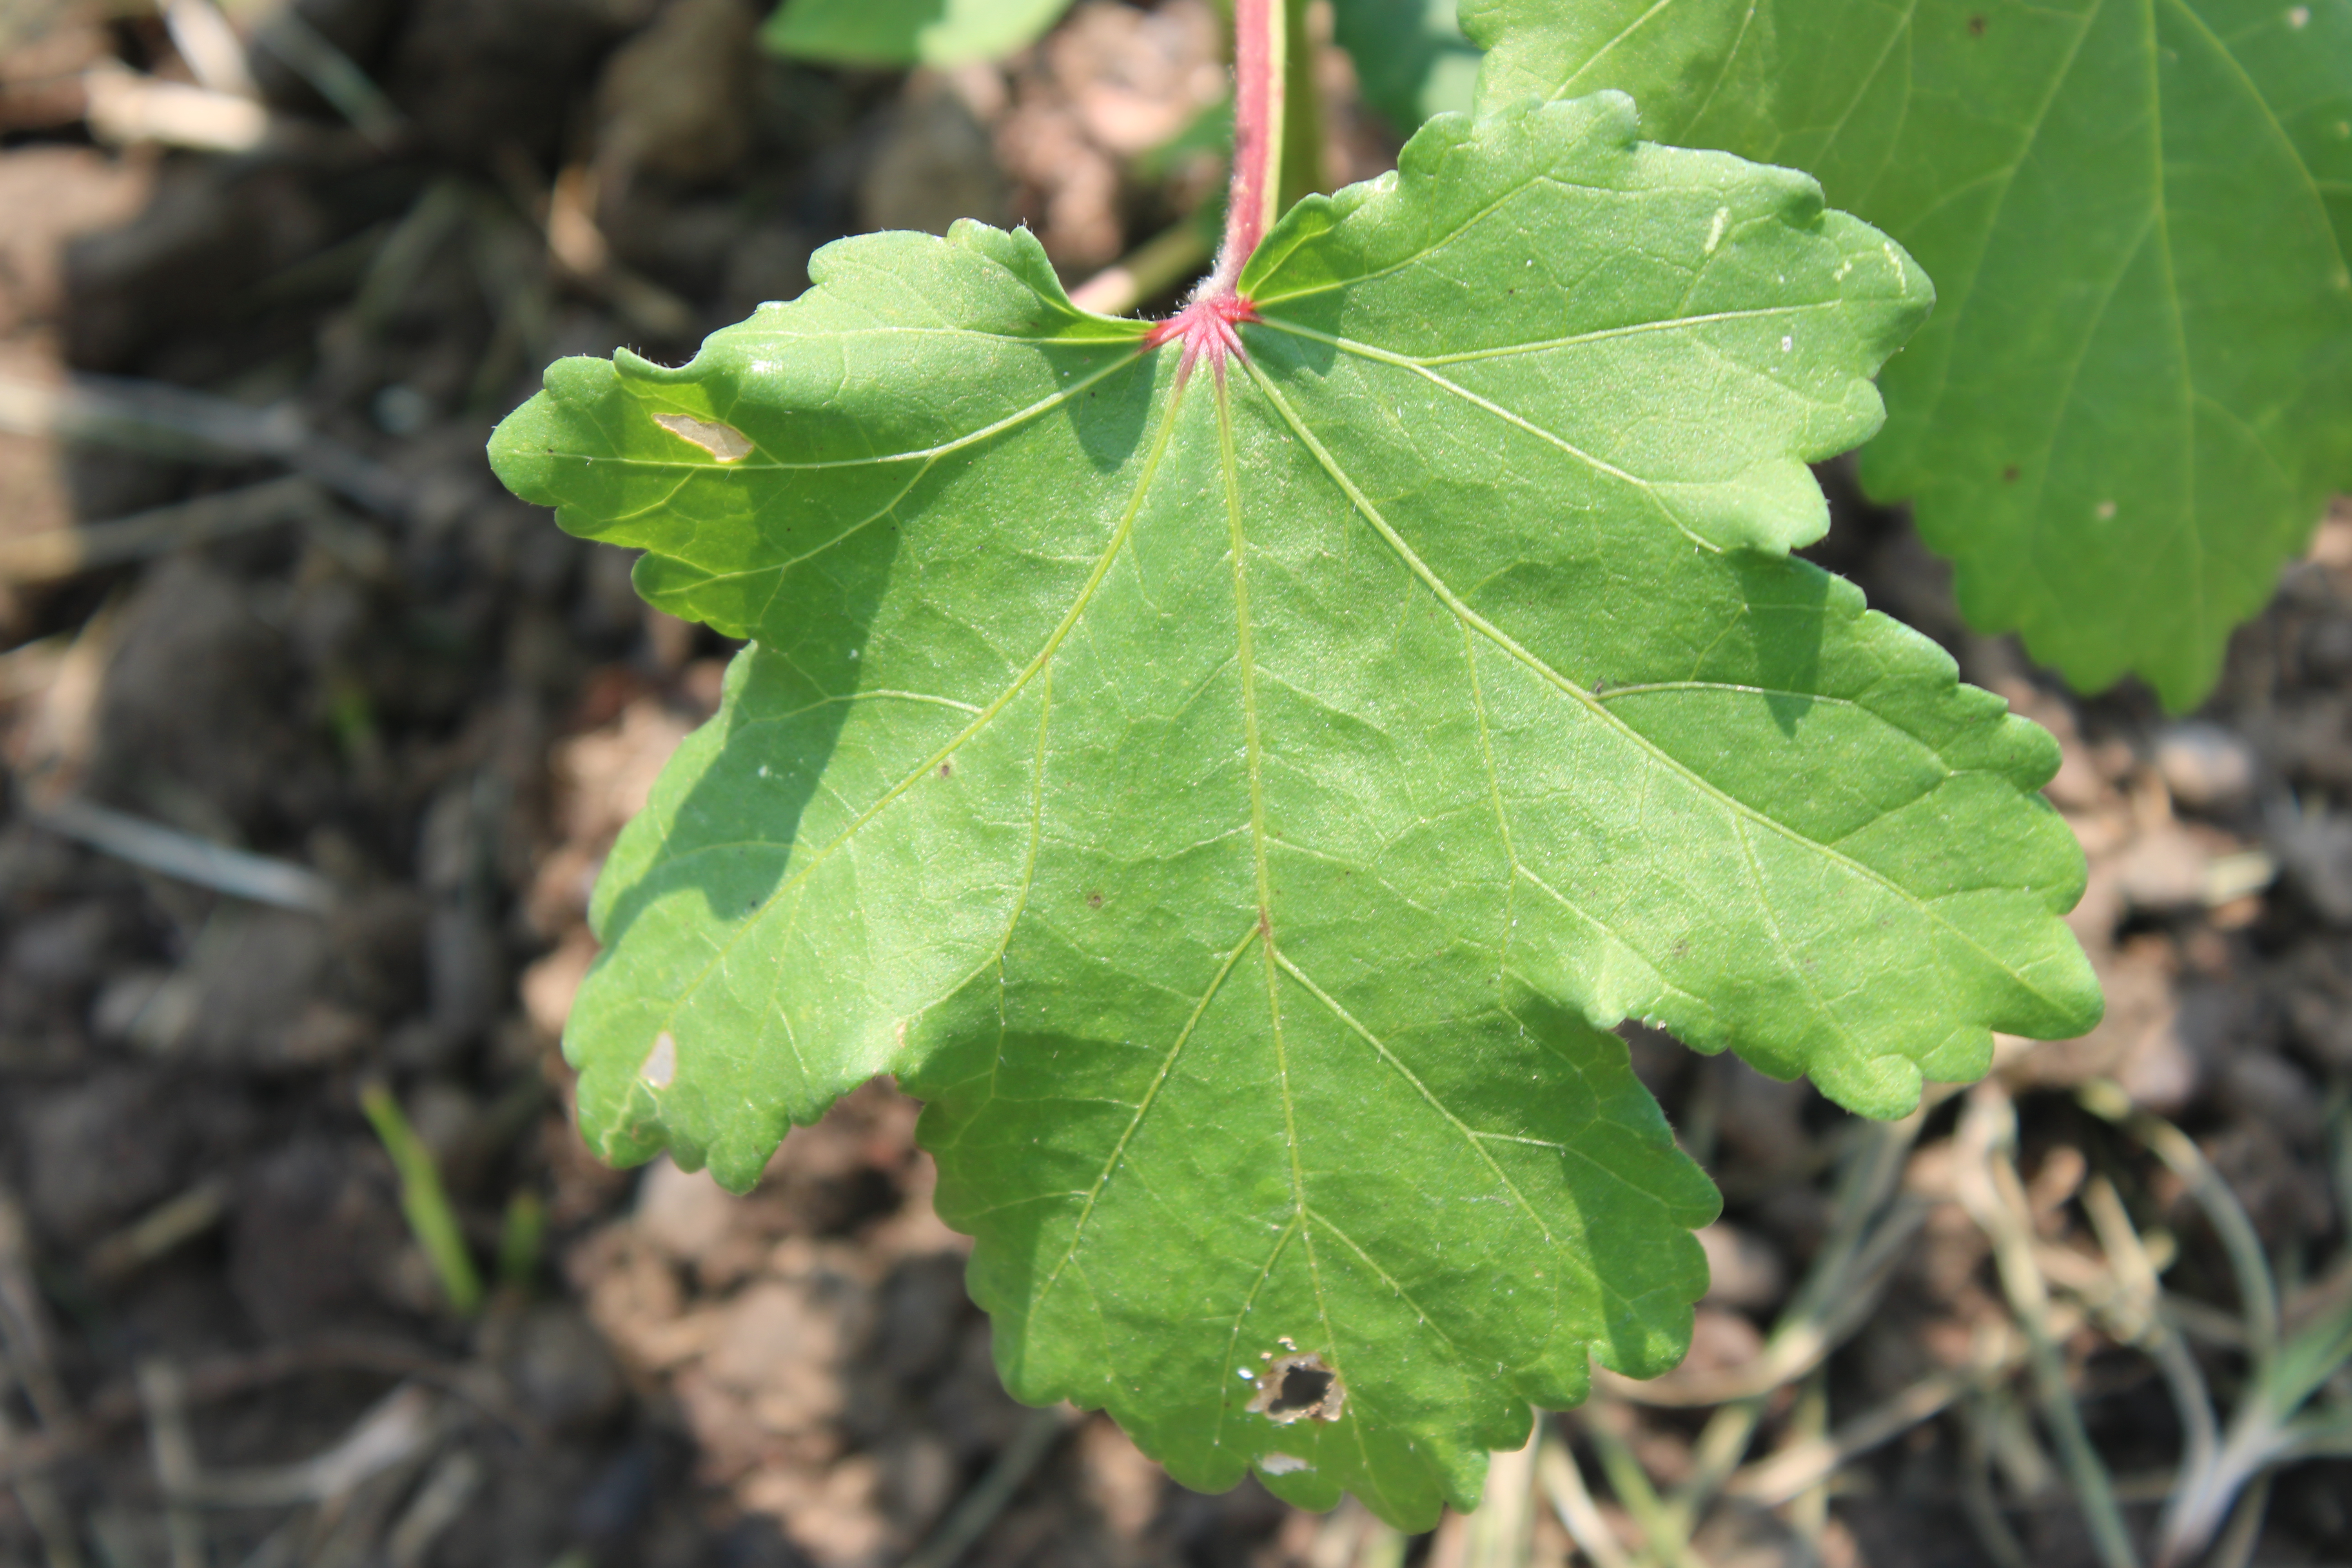
Label: Alternaria Leaf Spot